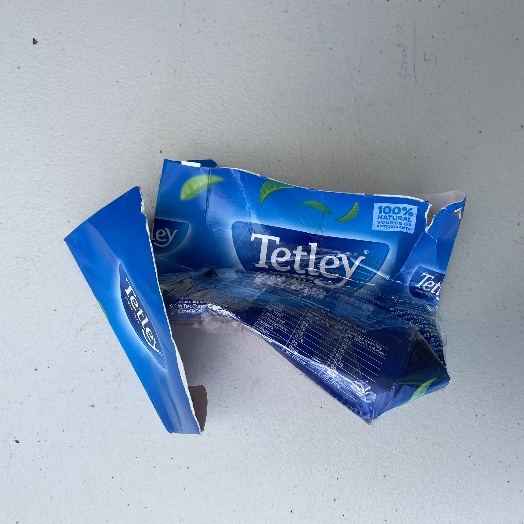
Label: Cardboard